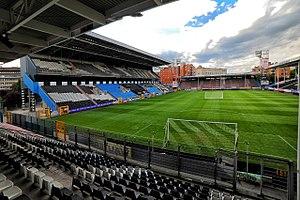
Stade du Pays de Charleroi à Charleroi, Belgique